Irina Hudova

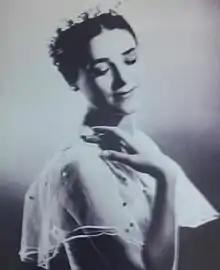
Irina Hudova, pictured in the 1940s

Irina Hudova (17 June 1926 — 20 July 2015) was a Finnish ballerina and dance pedagogue, notable for having served as the director of the Finnish National Ballet as well as the first professor of dance in Finland.